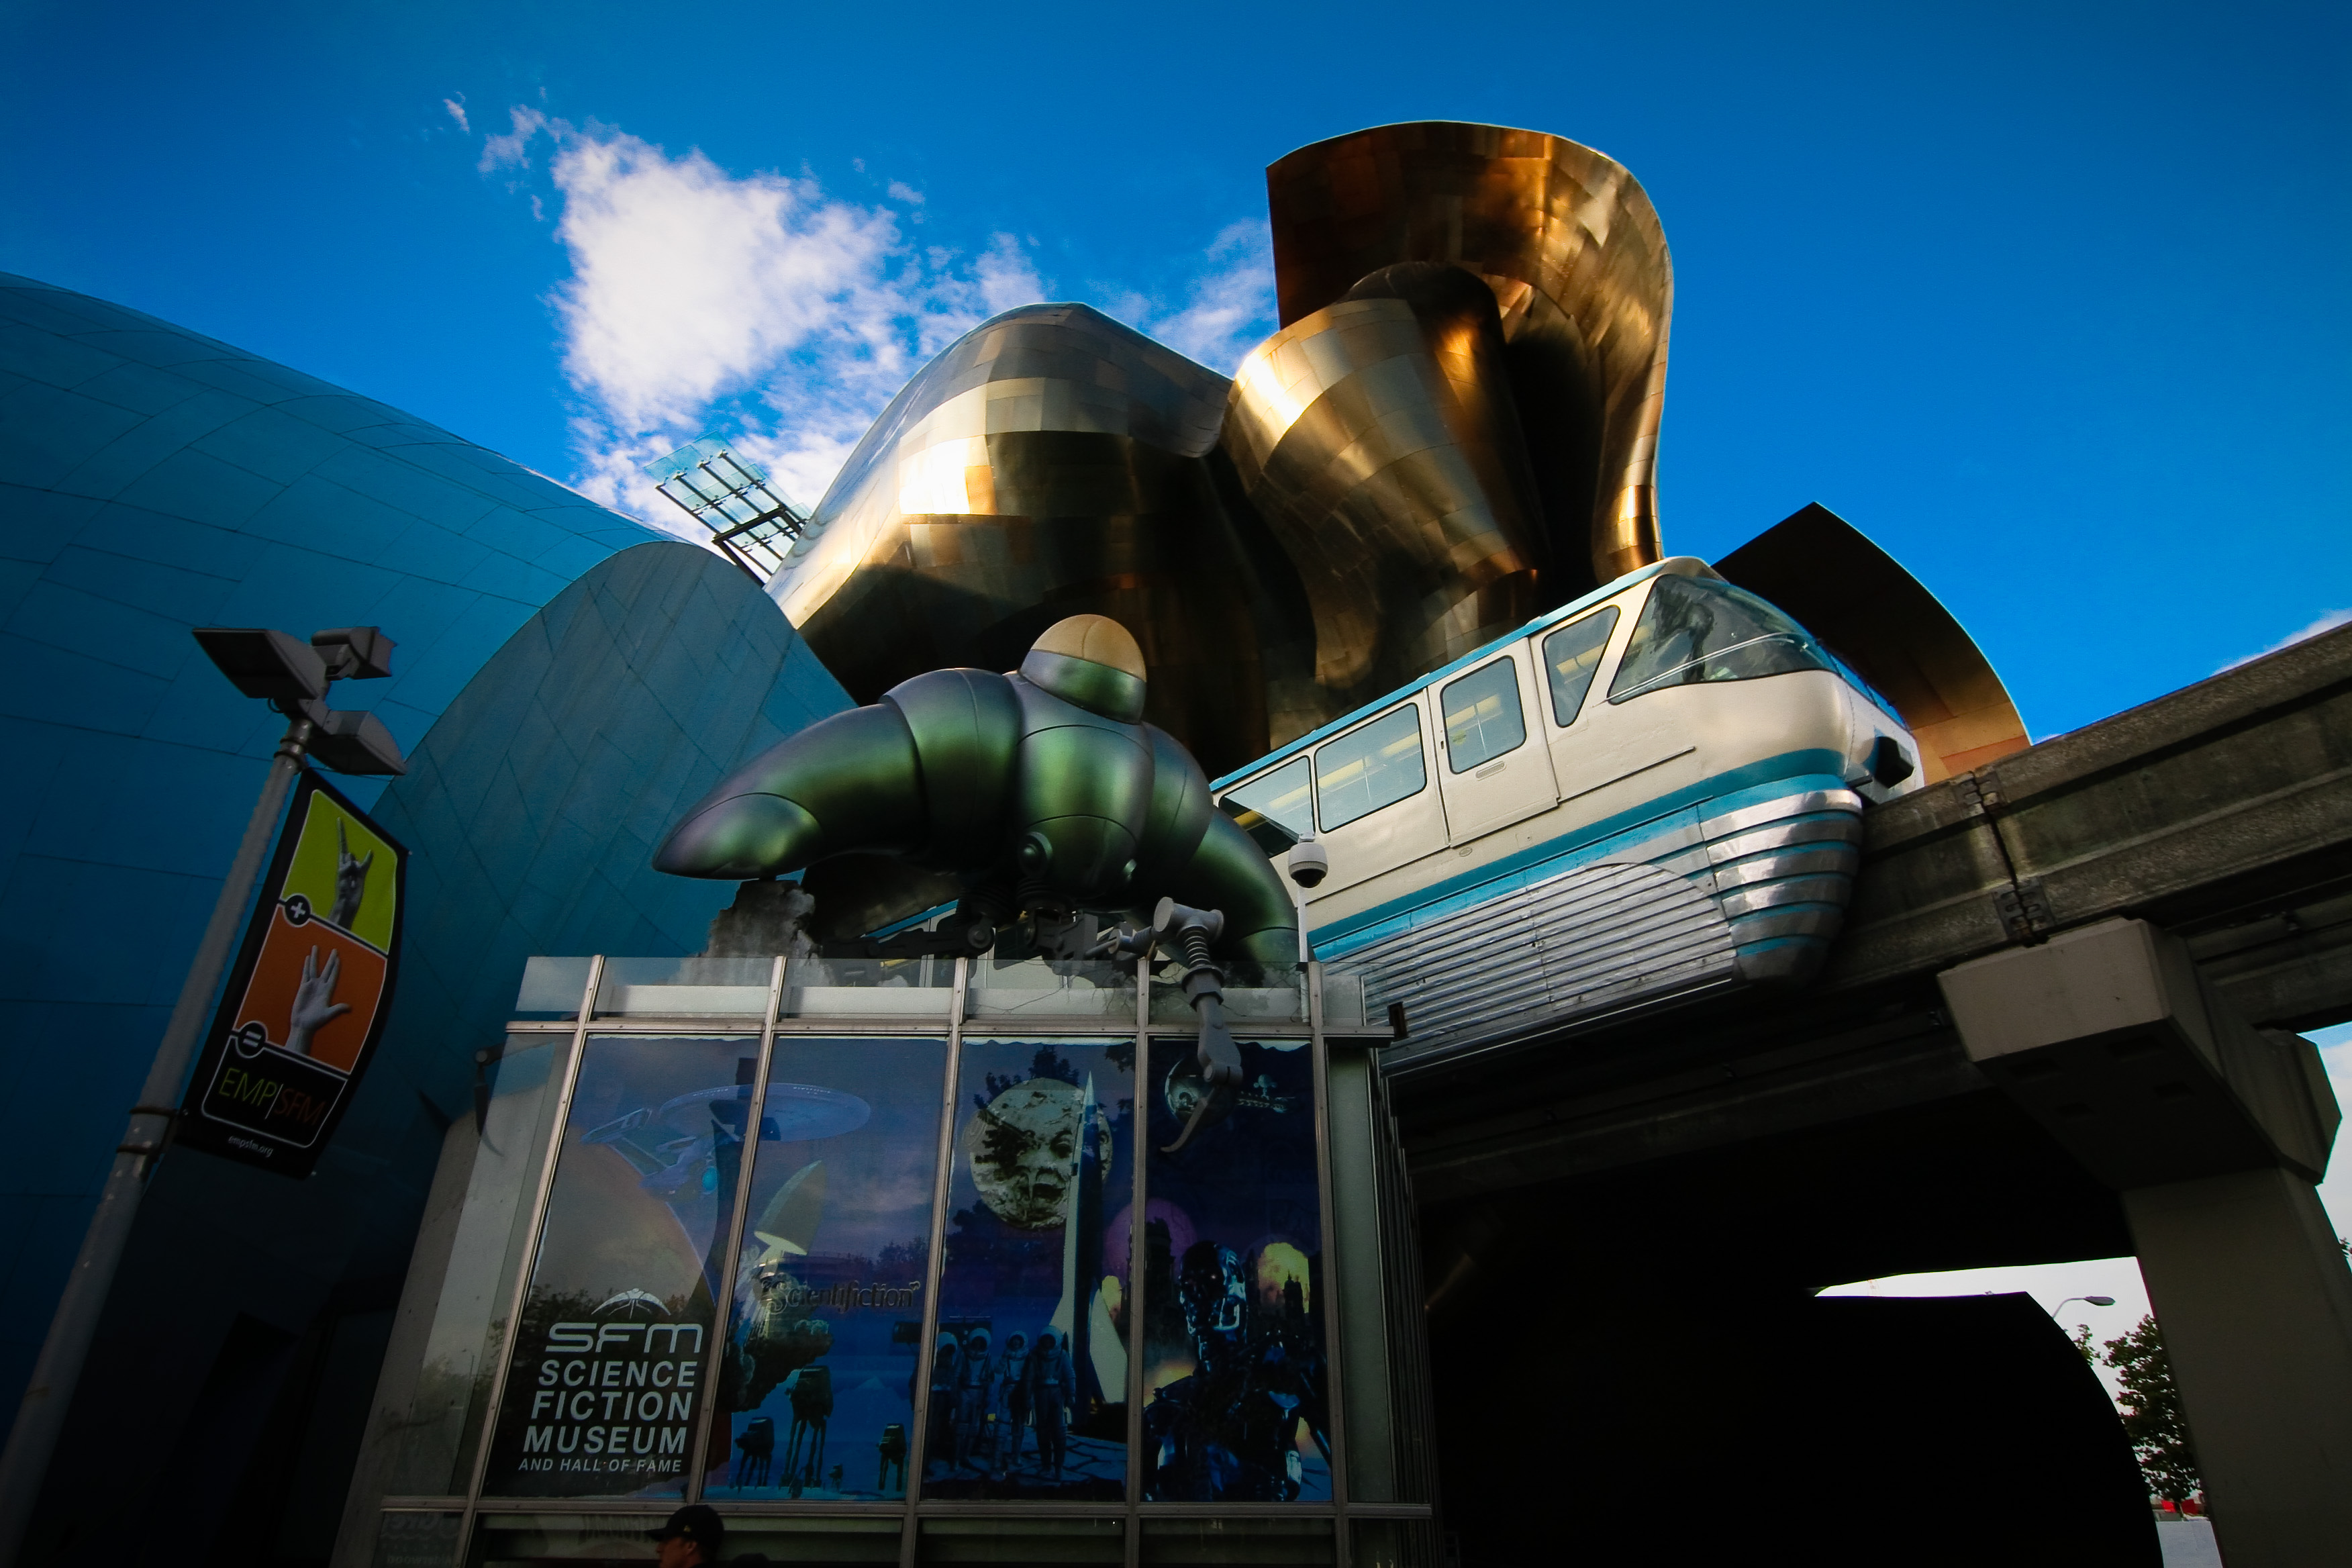
sky, vehicle, space, blue, lamp, world, clouds, robot, monorail, screenshot, scifi, musuem, atmosphere of earth